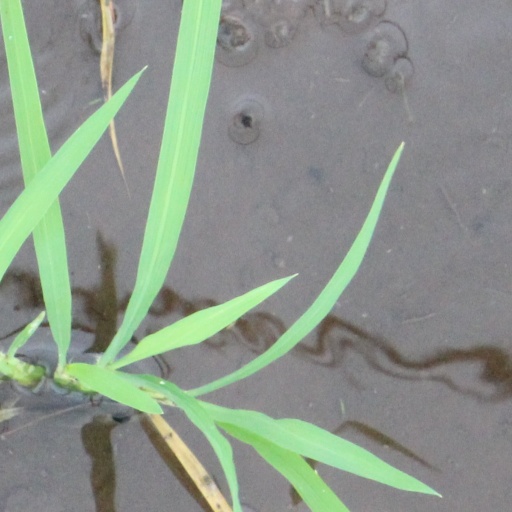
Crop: rice